Hepcidin

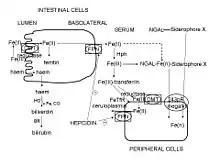
Diagram showing how hepcidin controls ferroportin levels, which in turn control entry of iron into the circulation

Hepcidin is a regulator of iron metabolism. It inhibits iron transport by binding to the iron export channel ferroportin which is located in the basolateral plasma membrane of gut enterocytes and the plasma membrane of reticuloendothelial cells (macrophages), ultimately resulting in ferroportin breakdown in lysosomes. It has been shown that hepcidin is able to bind to the central cavity of ferroportin, thus occluding iron export from the cell. This suggests that hepcidin is able to regulate iron export independently of ferroportin endocytosis and ubiquitination, and is thus quickly inducible and reversible.